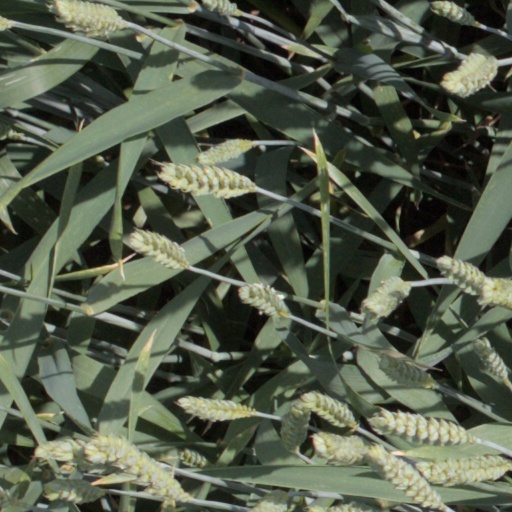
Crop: wheat